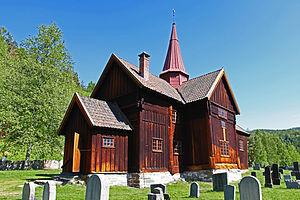
L'église en bois debout de Rollag se situe dans la commune de Rollag, comté de Viken en Norvège. Cette église « en bois debout » est construite durant la dernière moitié des années 1200. Elle a un plan en forme de croix. Les plus anciennes références écrites à l'église datent de 1425.